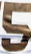
Number: 5